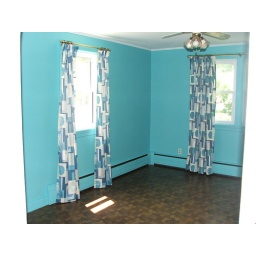
diningroom standing in door to kitchen